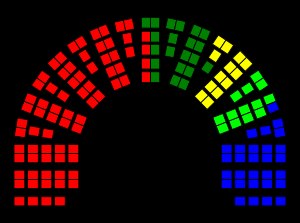
Stortingsvalget 1969
Mandatfordelingen efter Stortingsvalget 1969      Arbeiderpartiet      Senterpartiet      Kristelig Folkeparti      Venstre      Høyre
Stortingsvalget 1969 i Norge blev afholdt søndag den 7. og mandag den 8. september 1969. Valgdeltagelsen var på 83,8 %. Det blev i alt valgt 150 stortingsrepræsentanter.